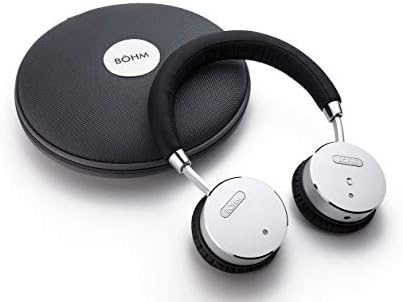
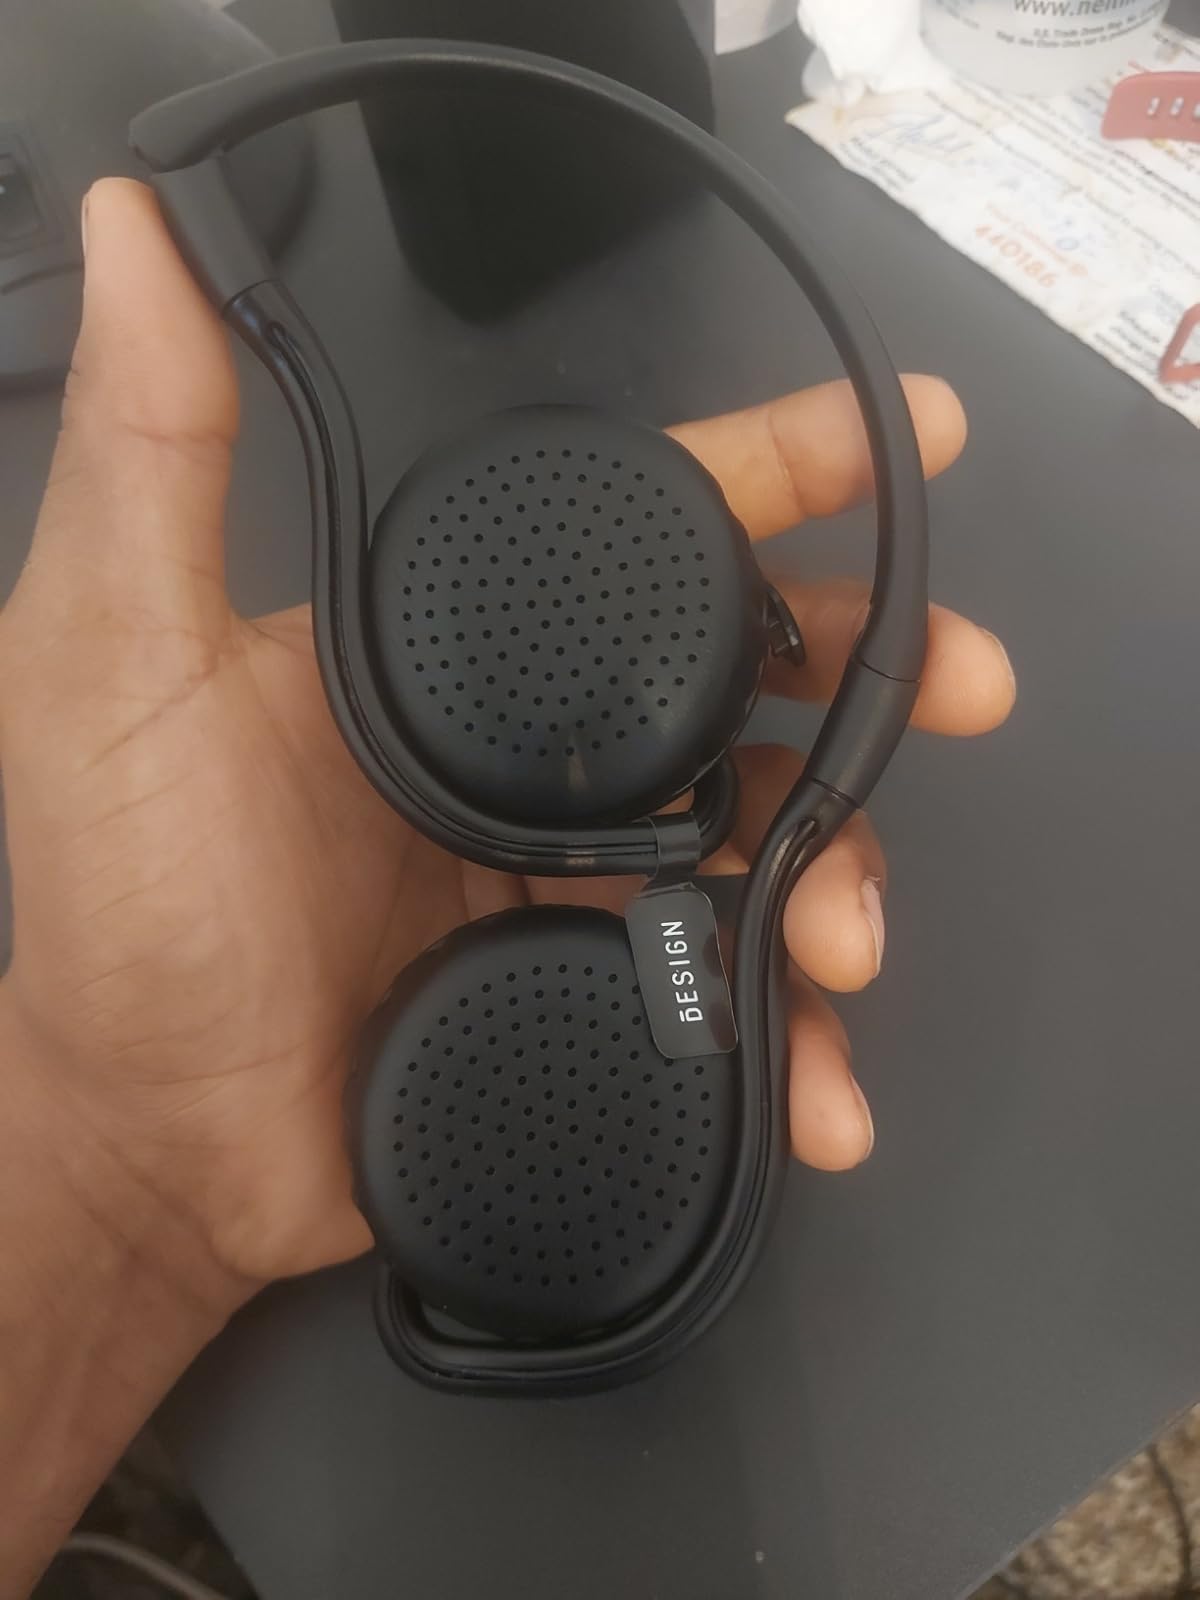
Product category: headphones
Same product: no